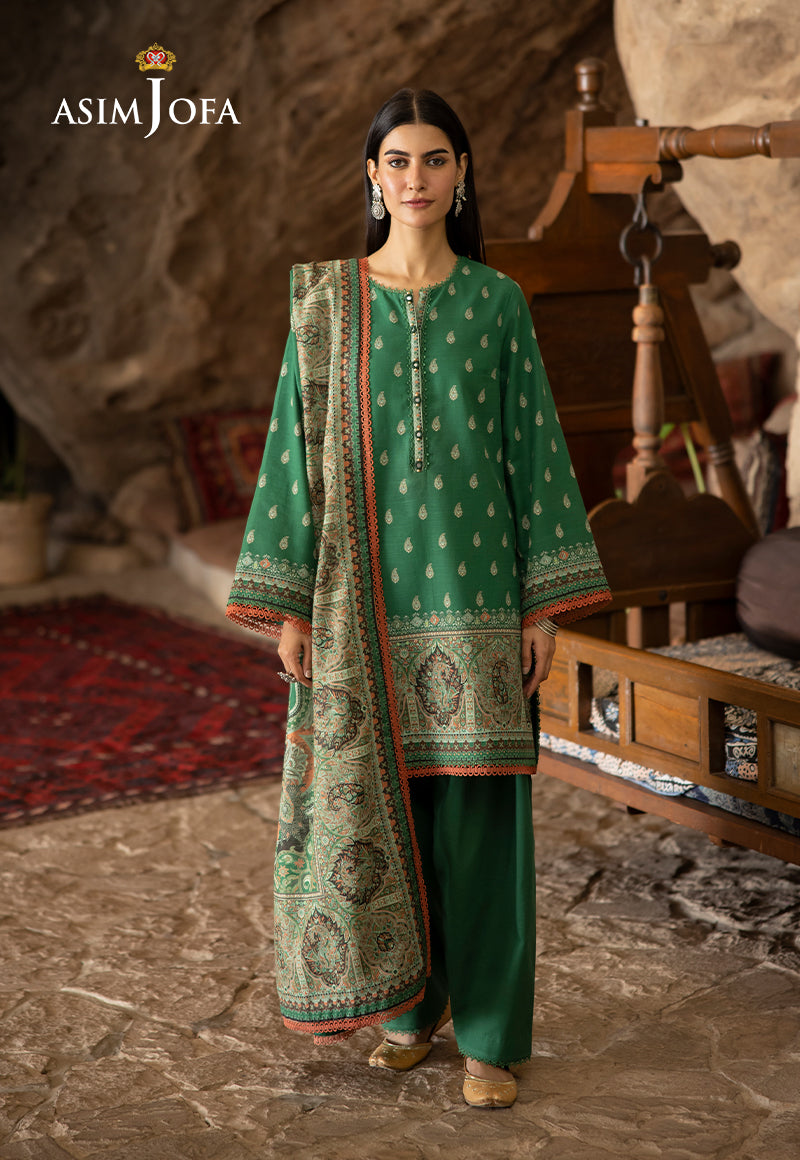
green multi embroidered salwar suit